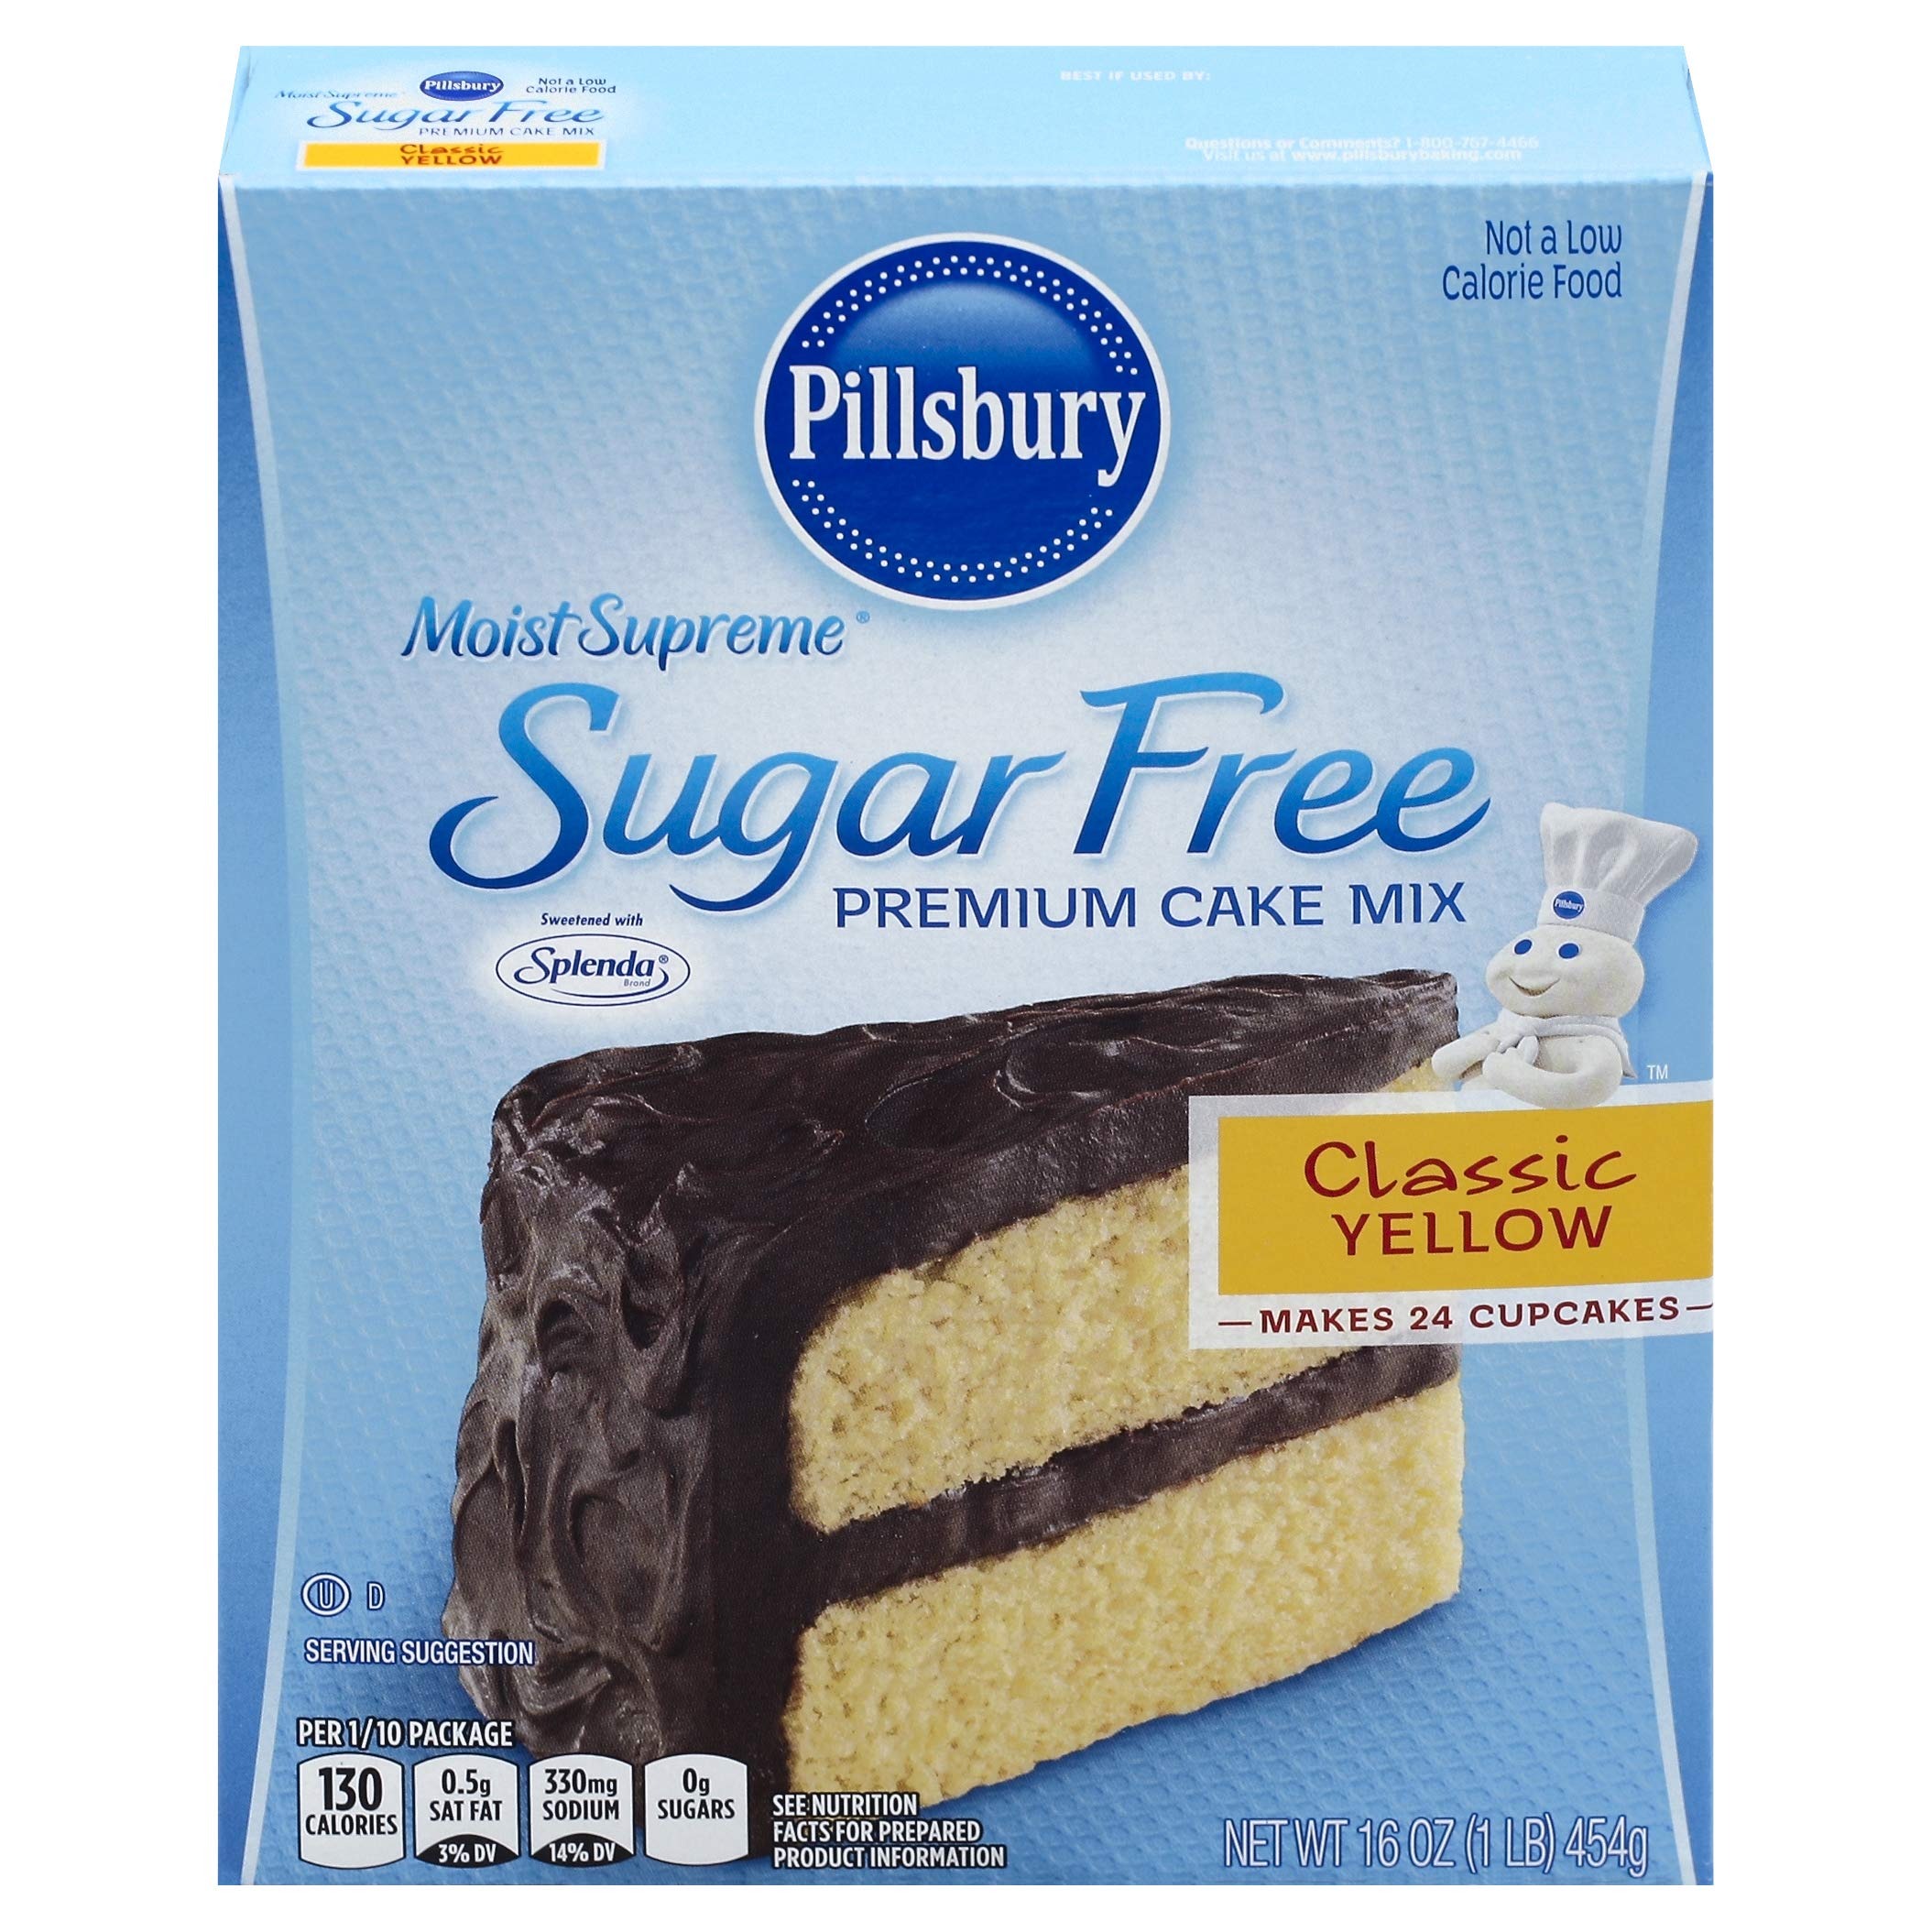
Item Name: Pillsbury Moist Supreme Sugar Free Classic Yellow Premium Cake Mix, 16-Ounce
Bullet Point 1: Contains 1 - 16-ounce box of Pillsbury Moist Supreme Sugar Free Classic Yellow Premium Cake Mix
Bullet Point 2: Moist sugar free vanilla cake
Bullet Point 3: 3 sugar free ingredients & 3 easy steps
Bullet Point 4: Makes 24 cupcakes or one 9" x 13" cake
Bullet Point 5: Easy recipe on side of box
Value: 16.0
Unit: Ounce

Price: 3.12